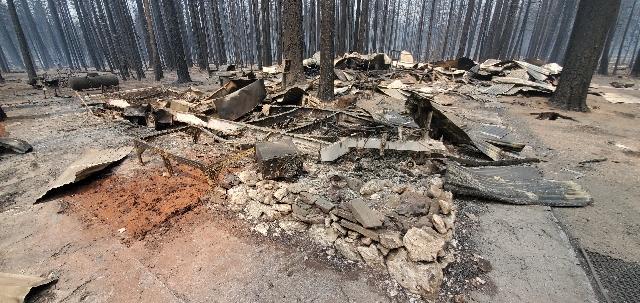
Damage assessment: destroyed